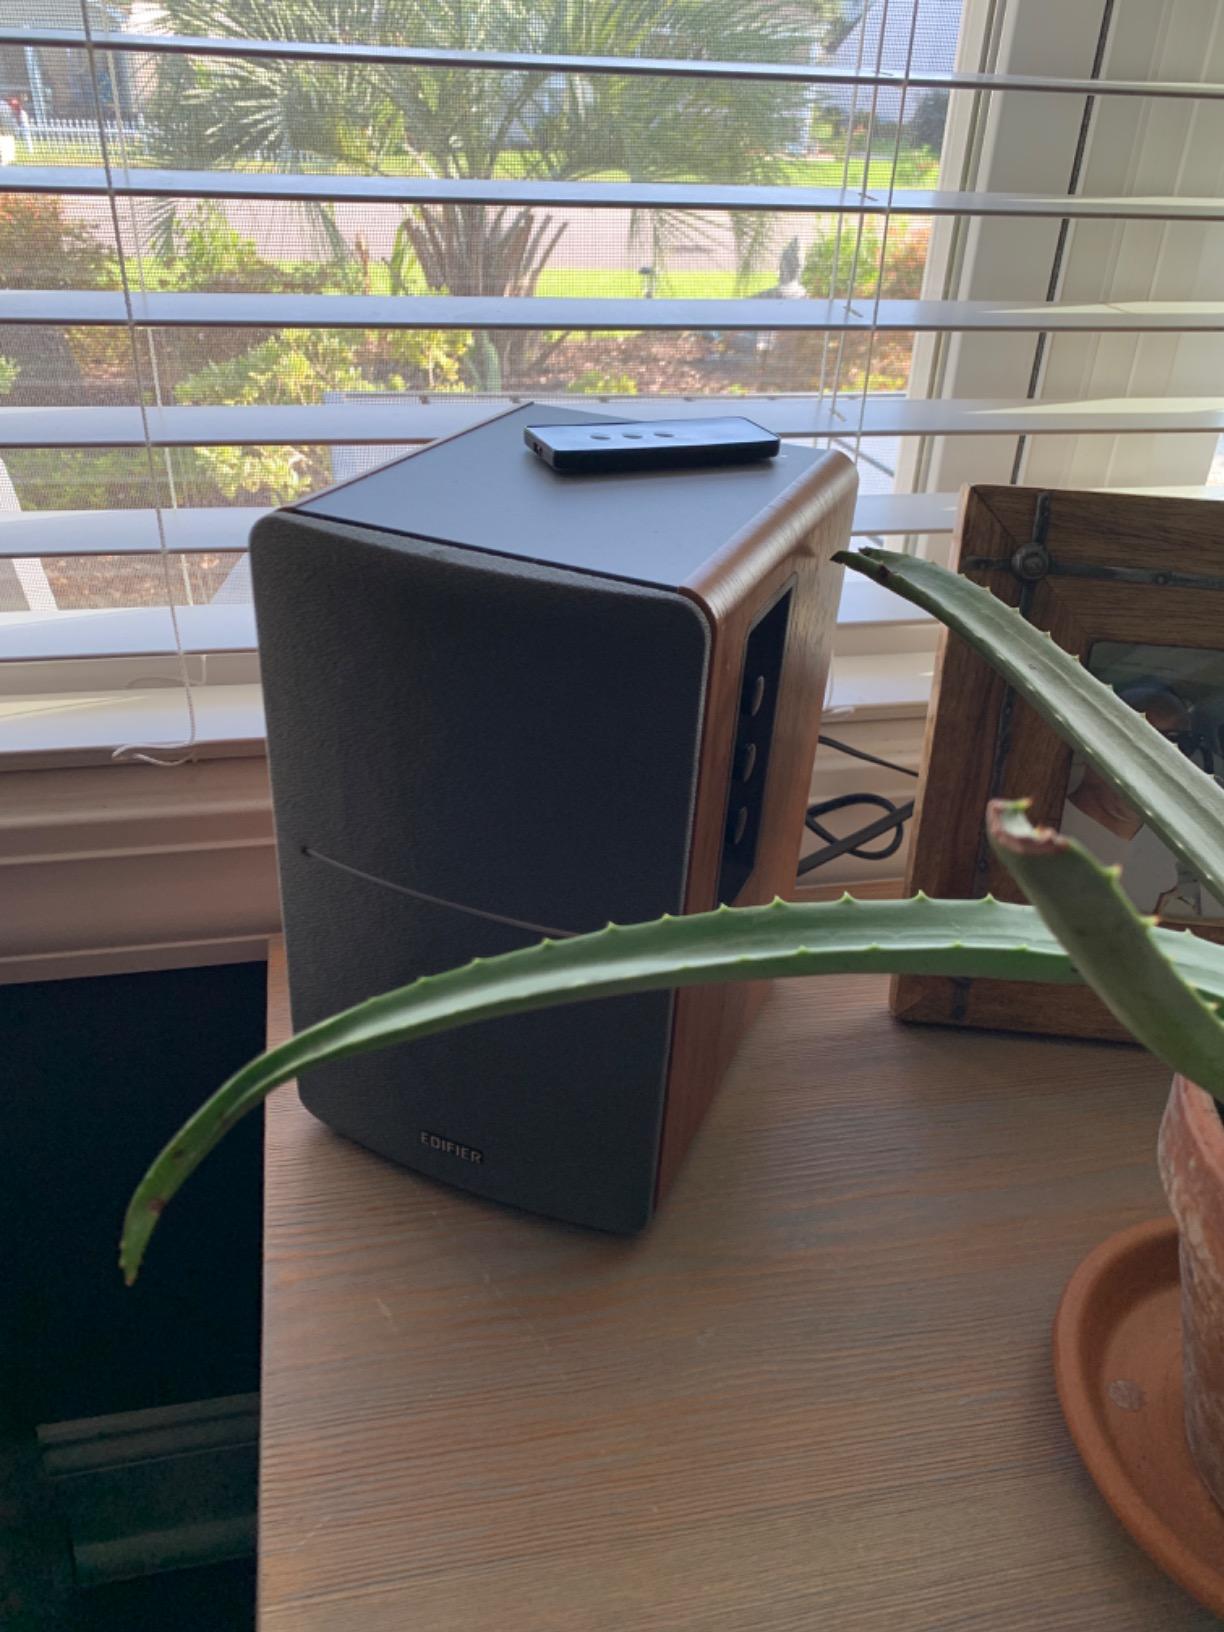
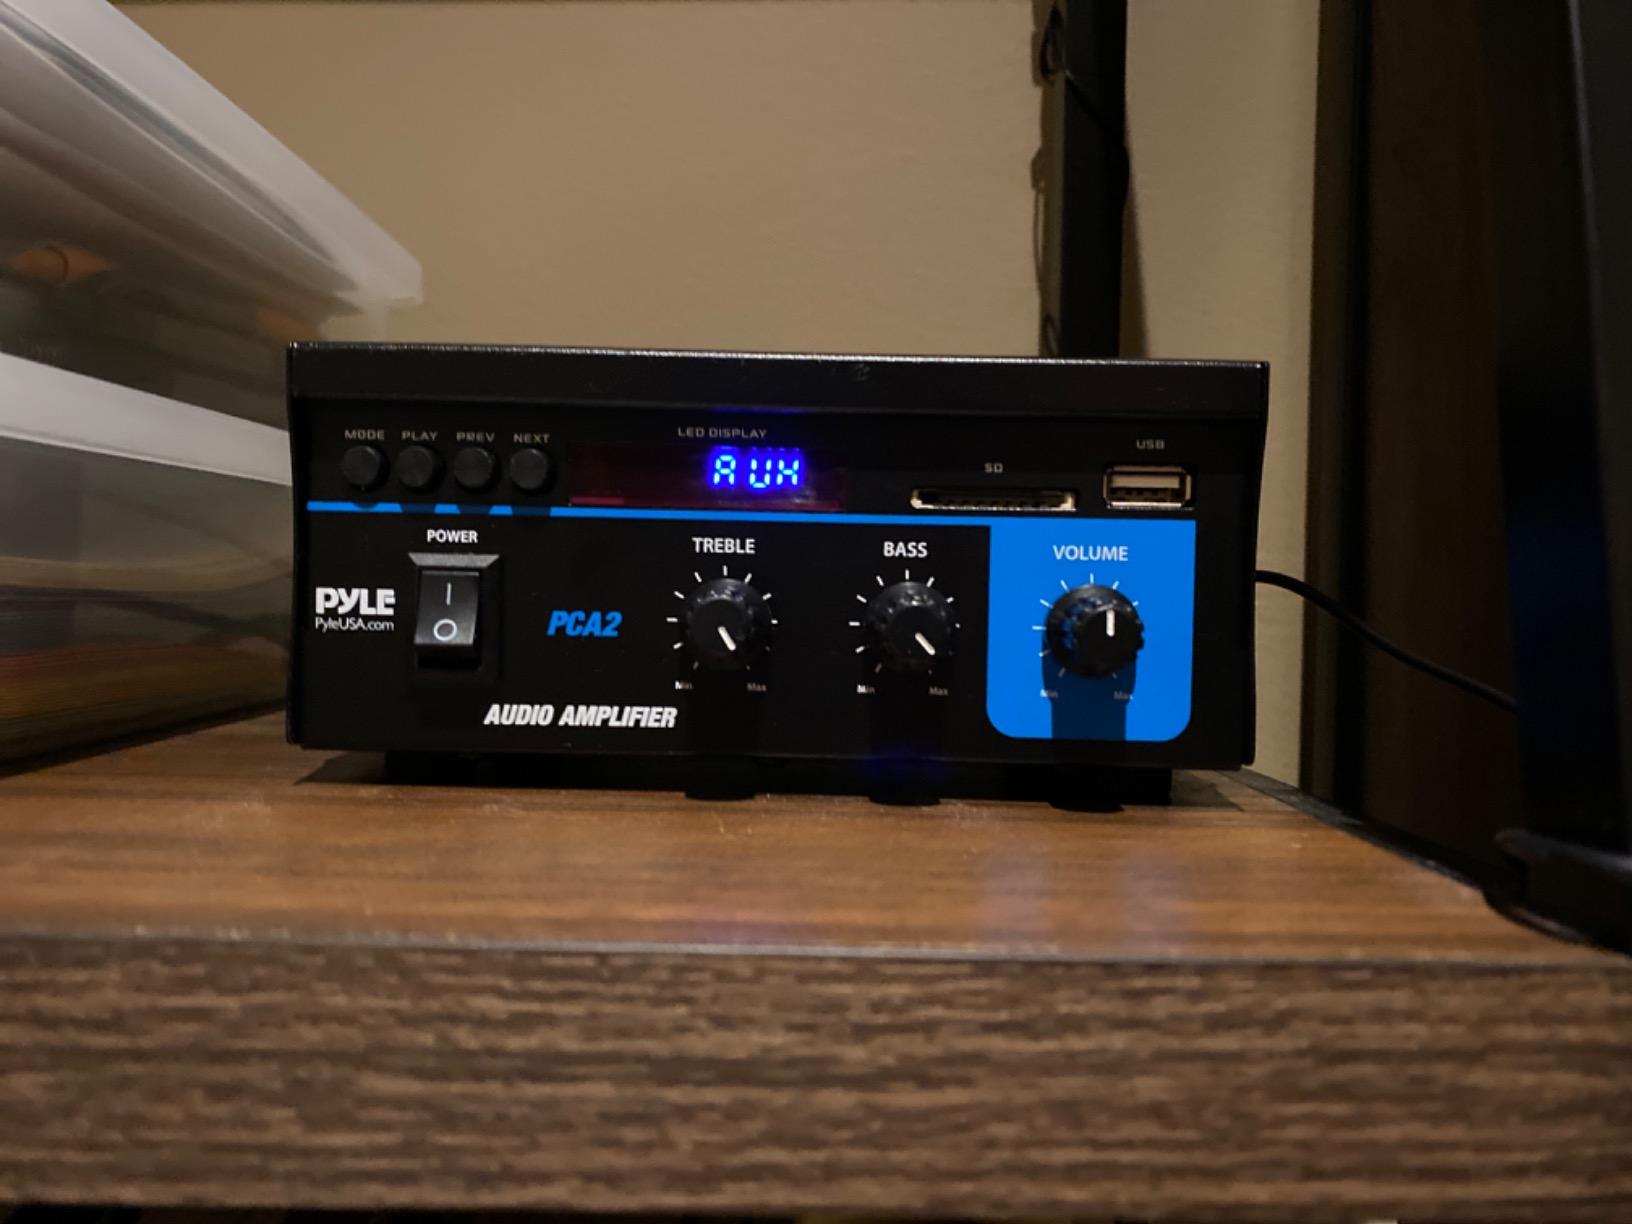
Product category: speaker
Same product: no